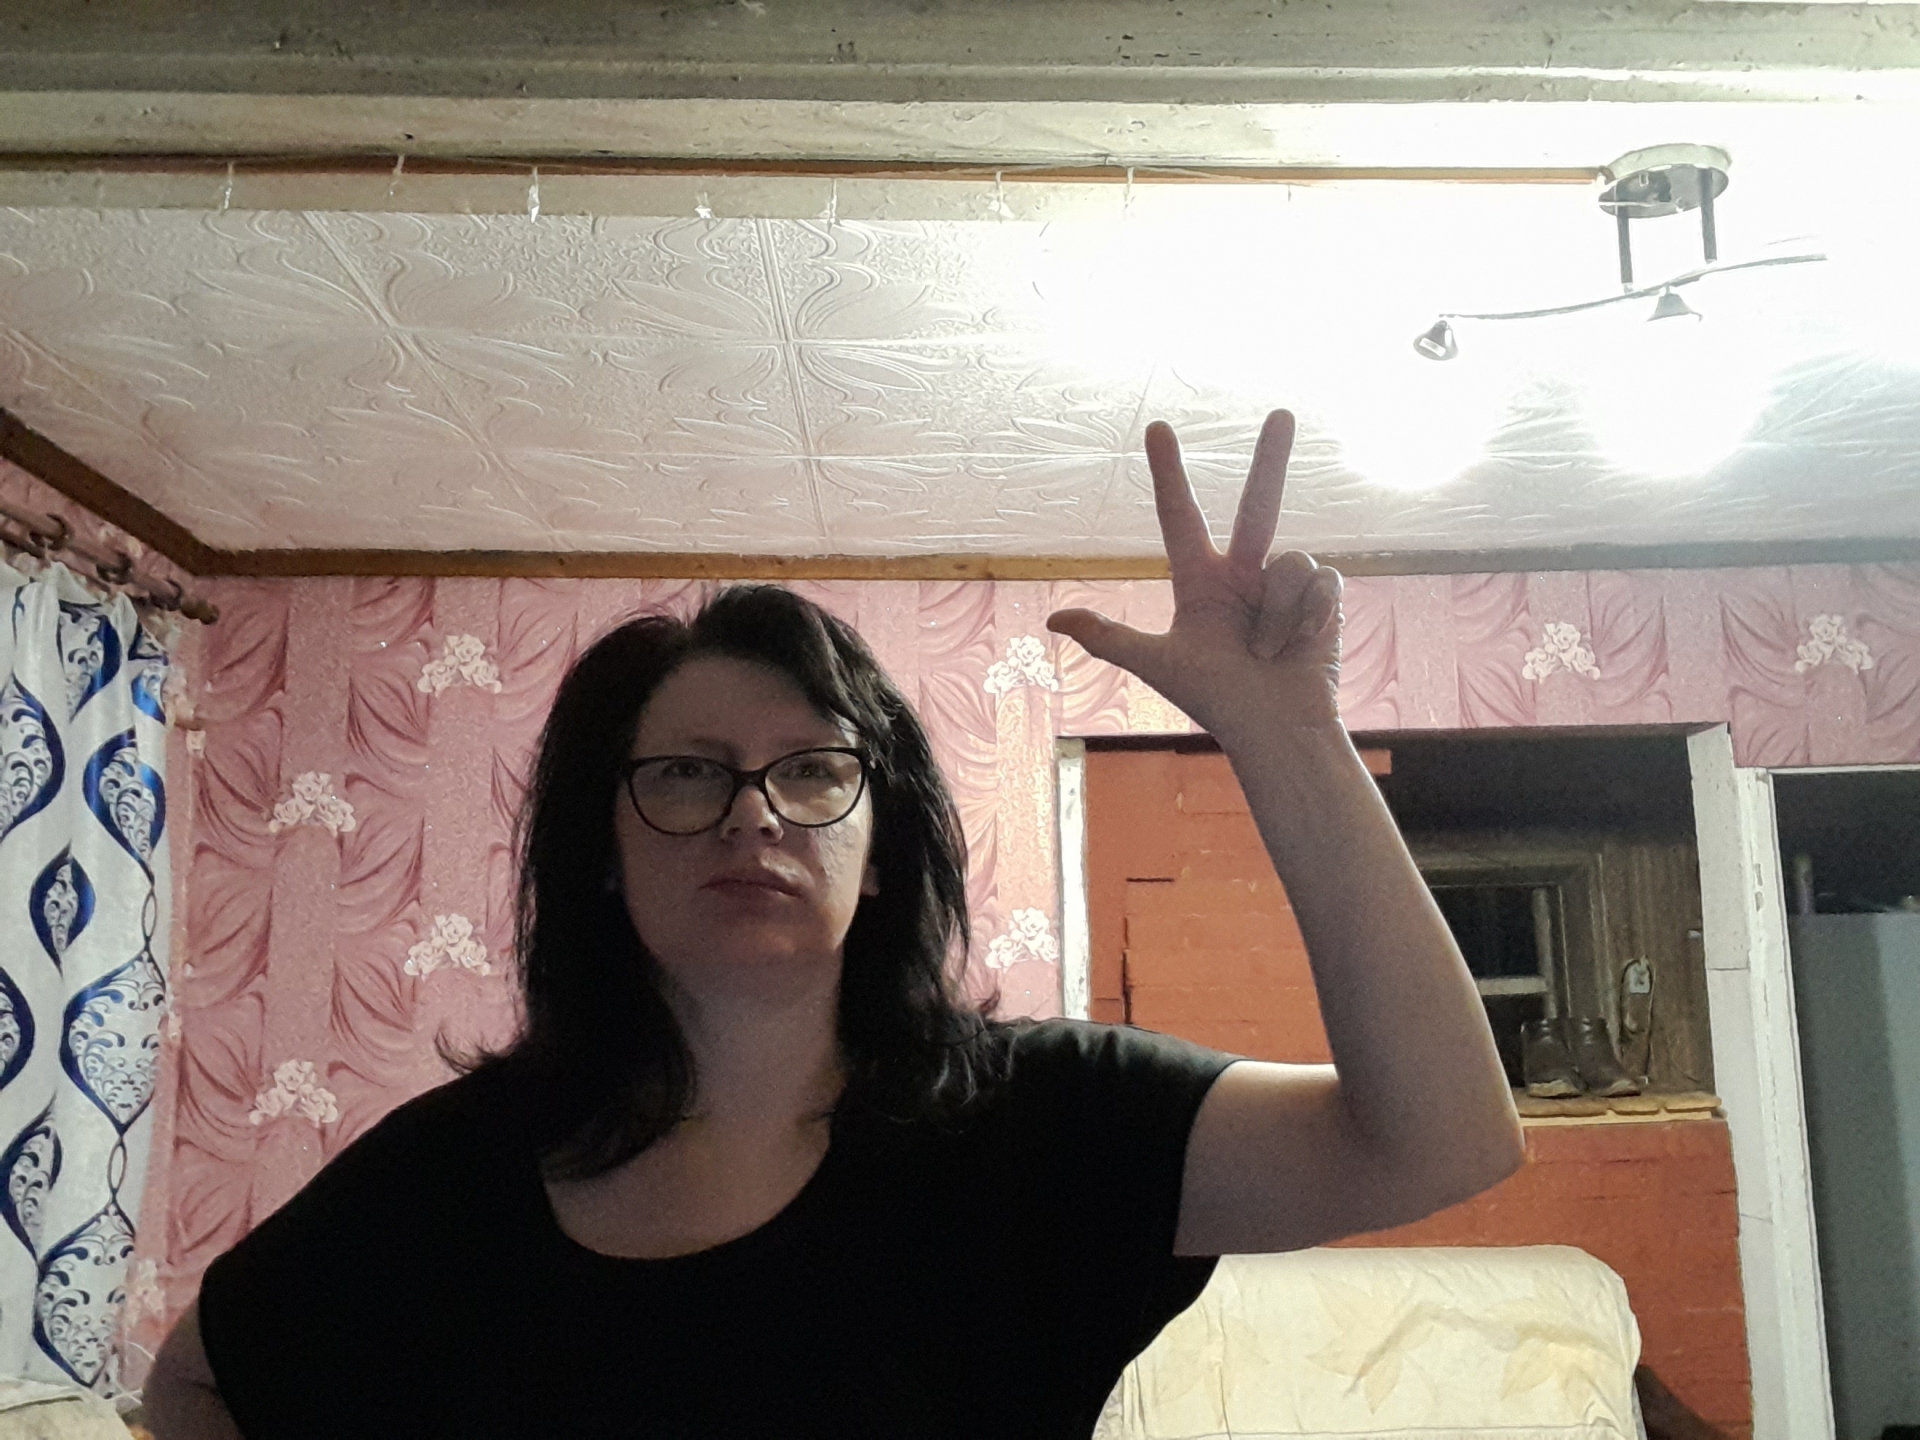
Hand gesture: three2